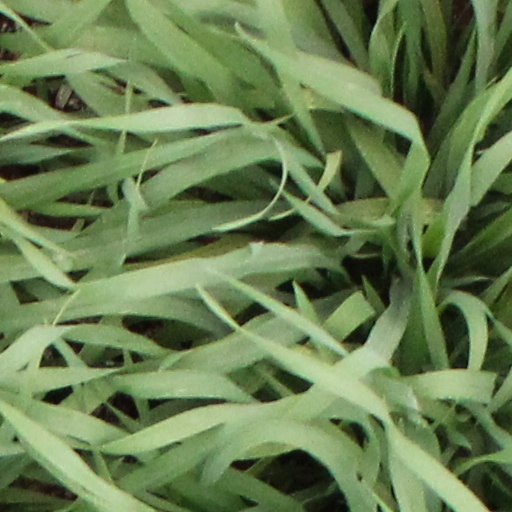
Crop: wheat